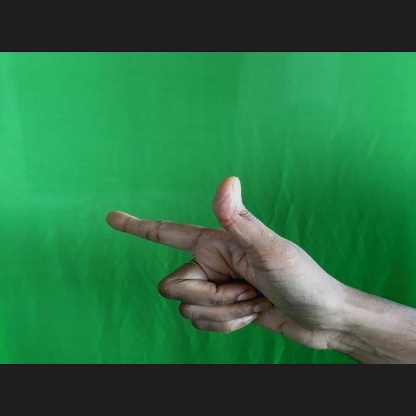
Mudra: Chandrakala